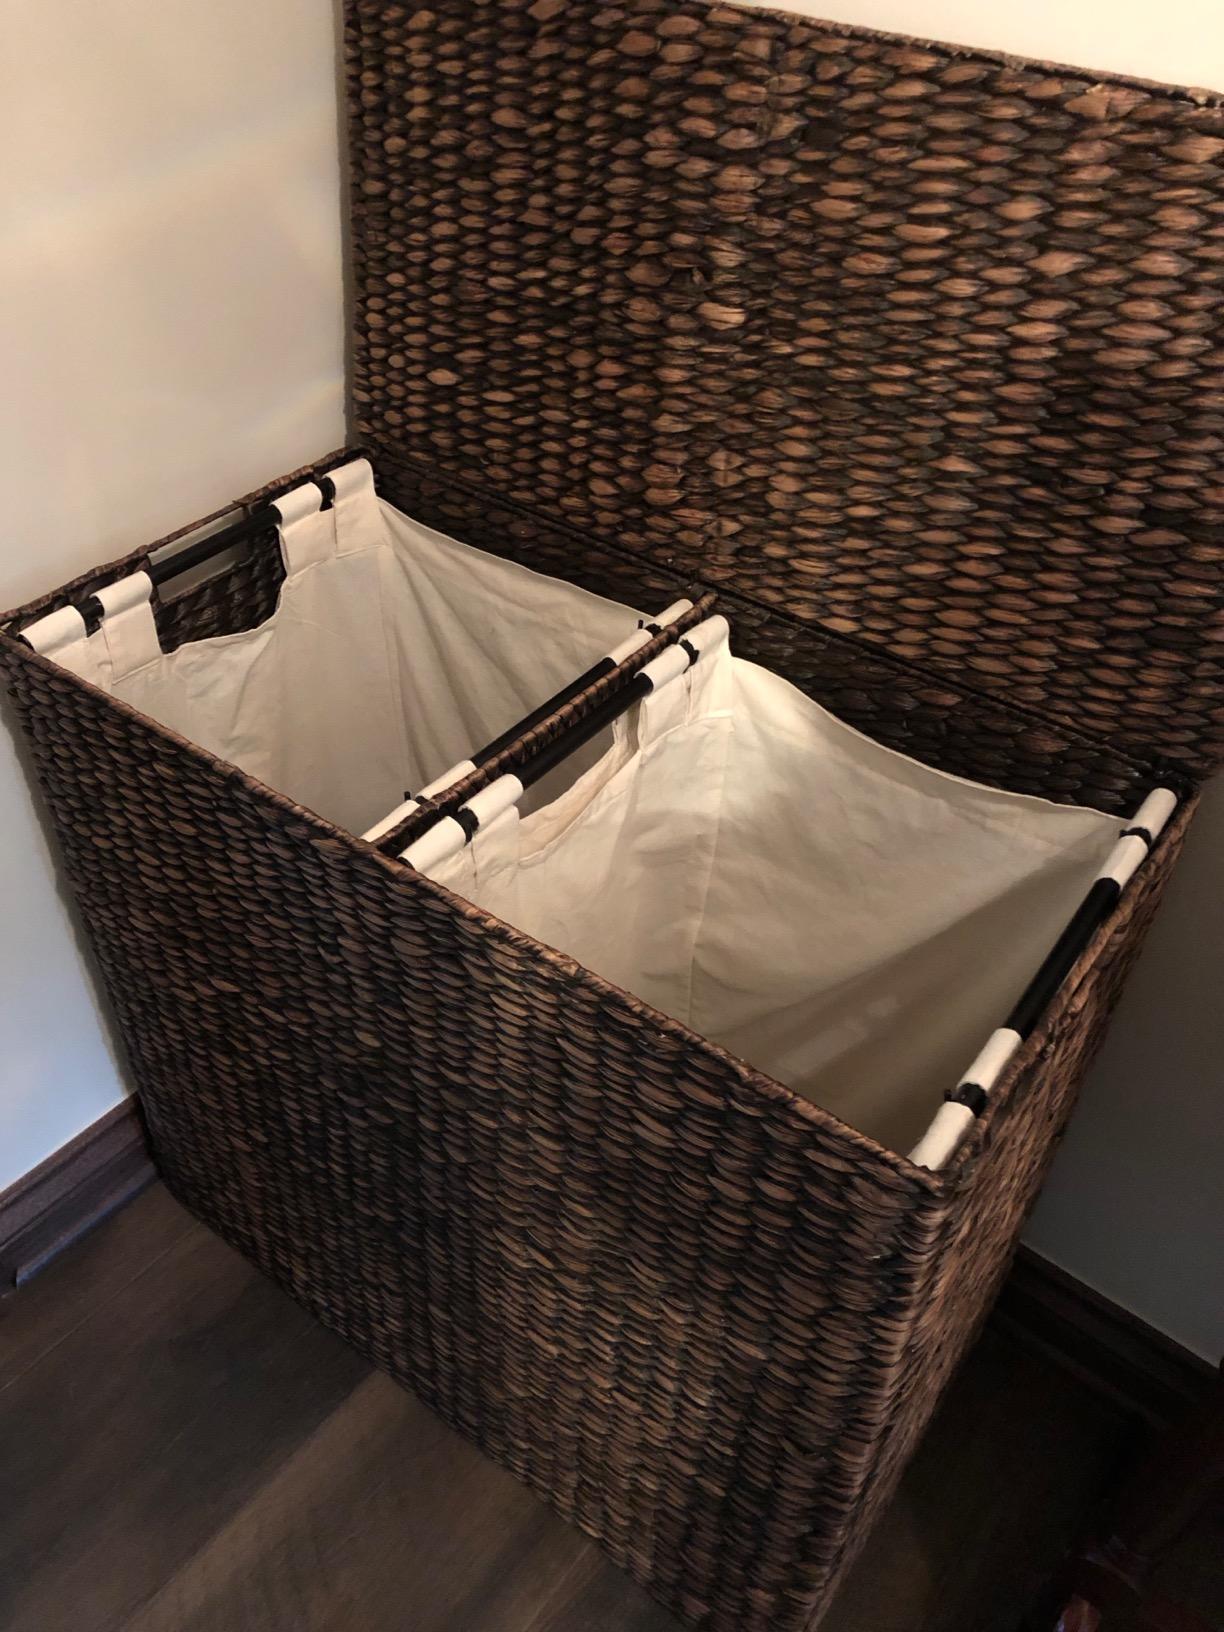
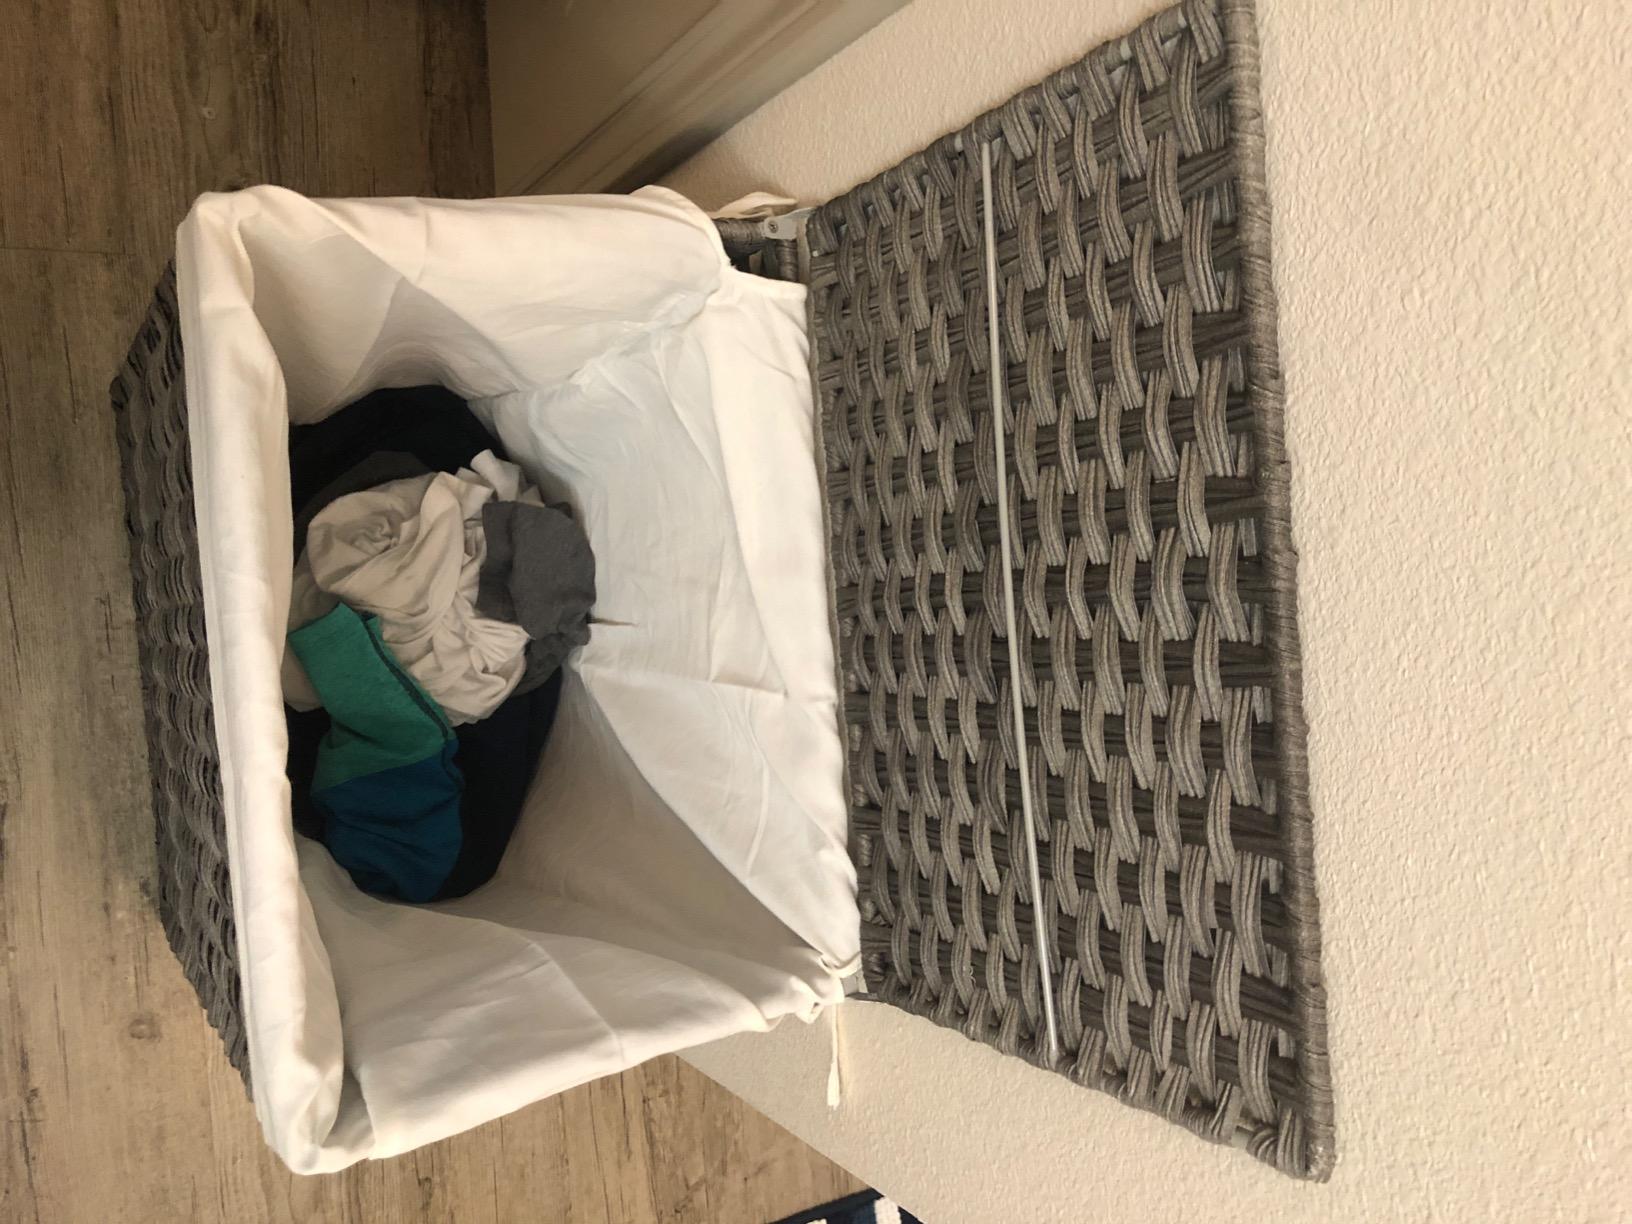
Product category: items_hamper
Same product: no